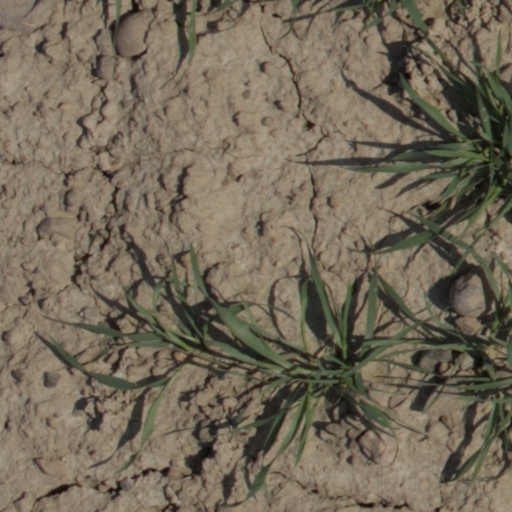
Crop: wheat